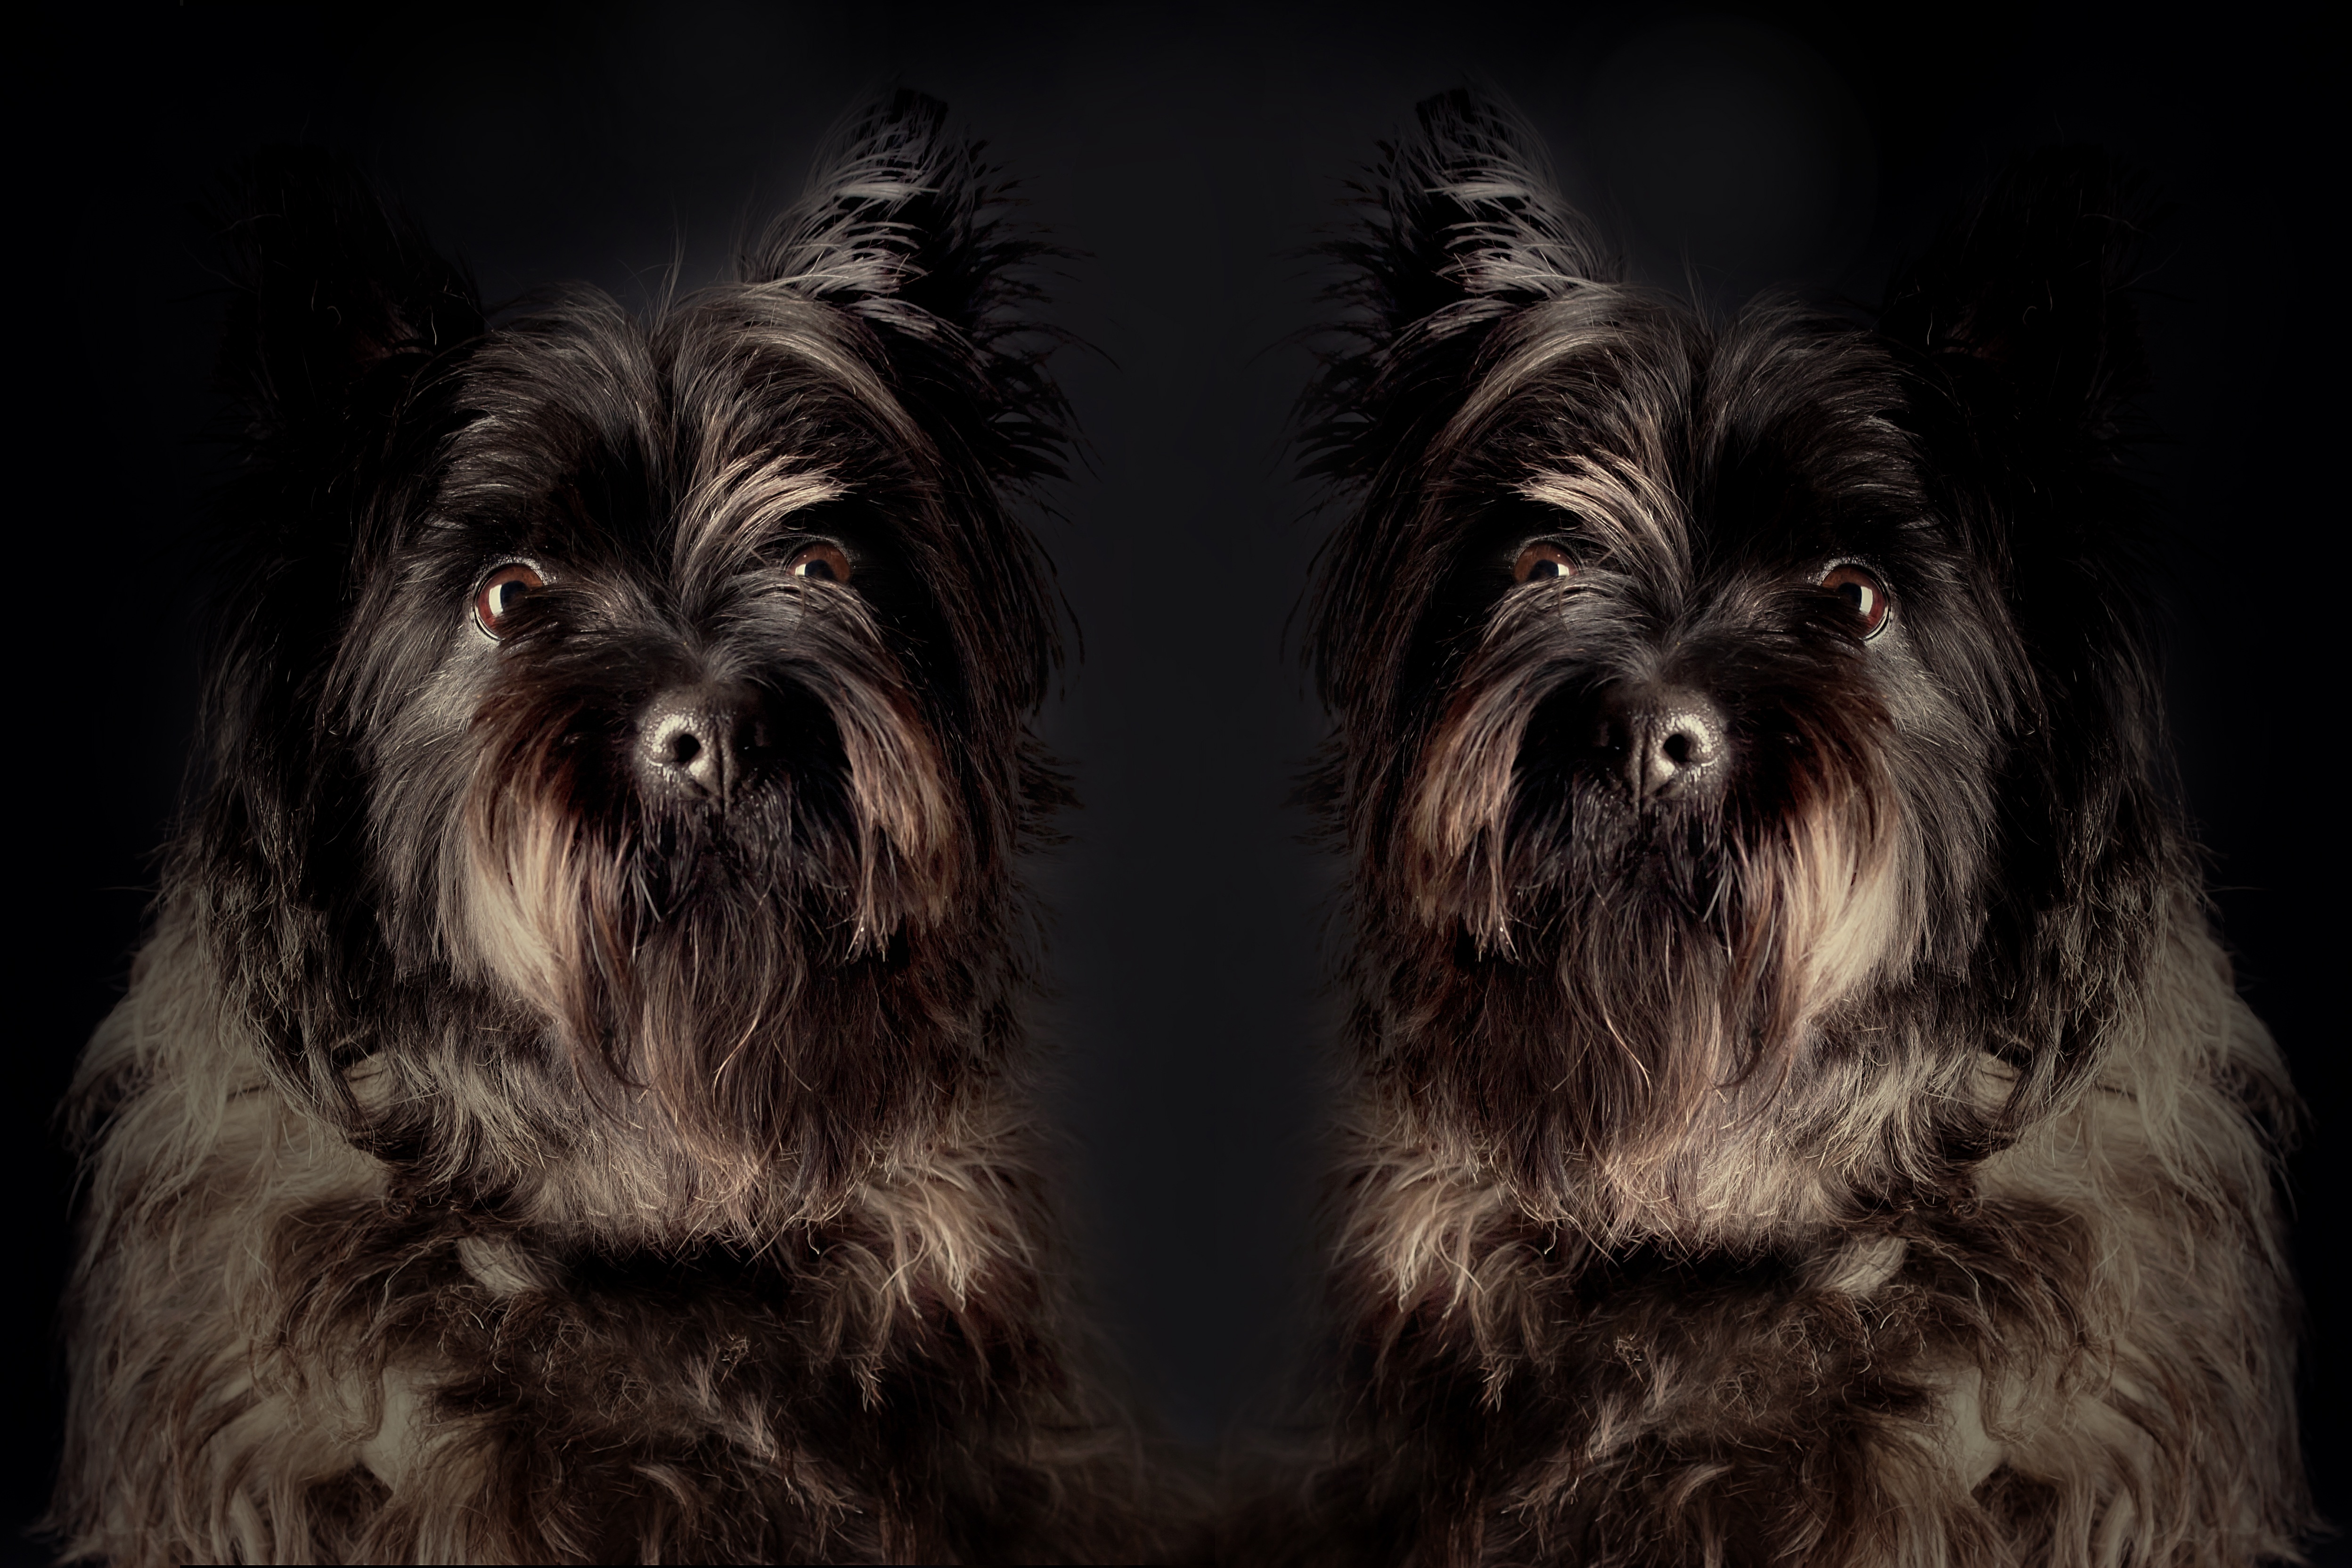
nature, sweet, dog, animal, cute, pet, fur, portrait, small, mammal, black, head, vertebrate, funny, expression, short hair, attention, dog breed, lhasa apso, dear, twins, animal portrait, awakened, shih tzu, dog look, wuschelig, cairn terrier, tibetan terrier, affenpinscher, havanese, dog like mammal, carnivoran, schnoodle, dandie dinmont terrier, l wchen, dog crossbreeds, morkie, bolonka